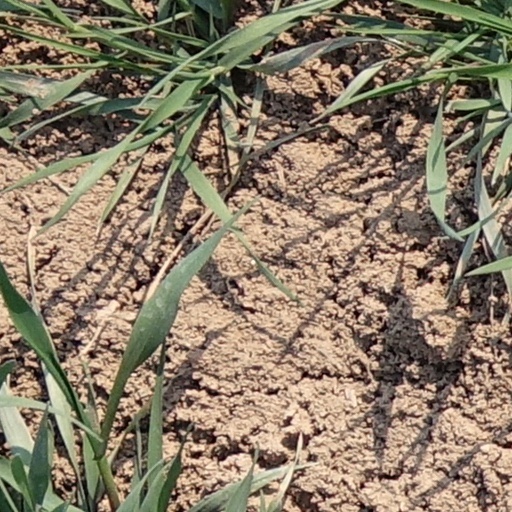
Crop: wheat